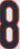
Number: 8